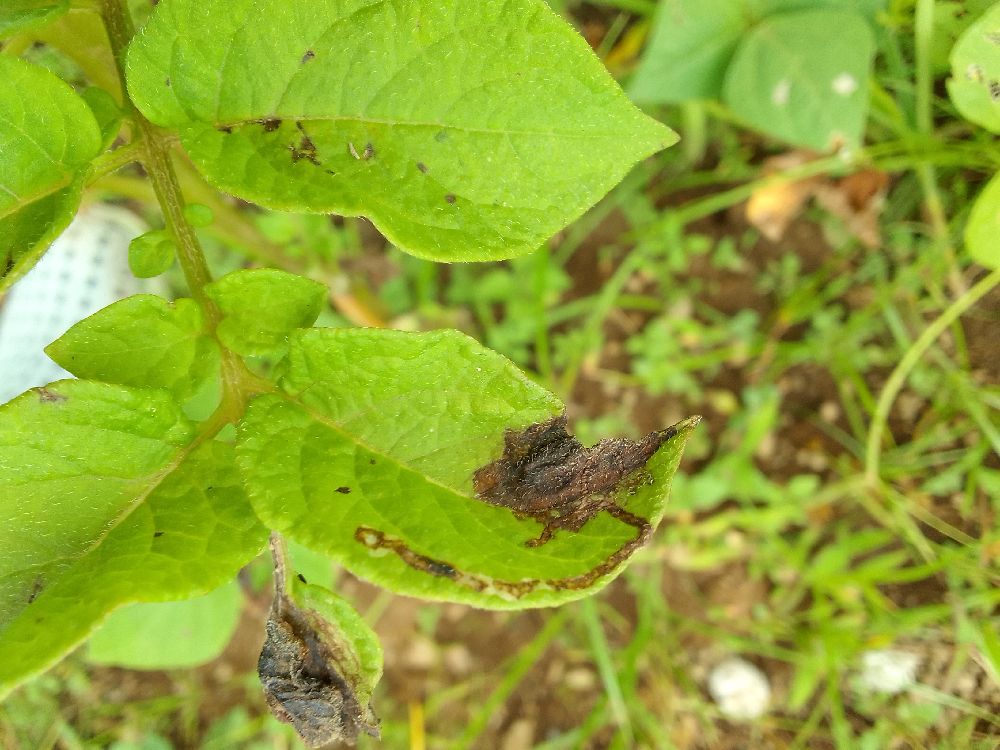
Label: Late blight